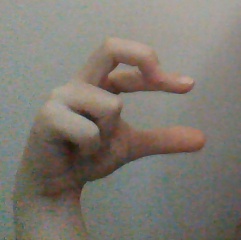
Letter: thal